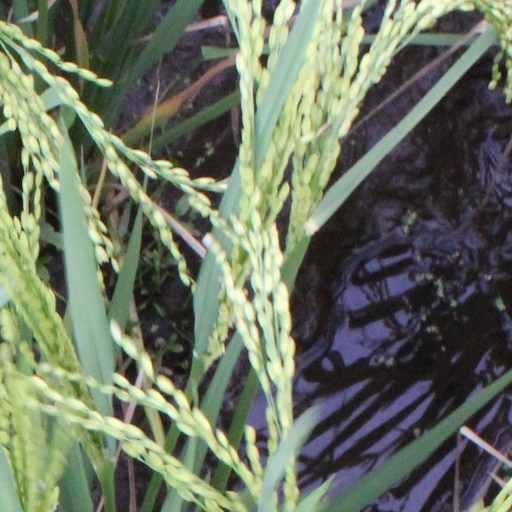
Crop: rice